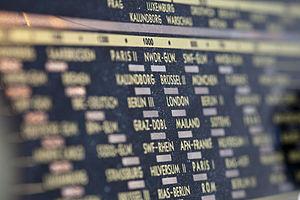
La Nordwestdeutscher Rundfunk était un organisme de droit public basé à Hambourg, émettant sur cette ville, la Basse-Saxe, le Schleswig-Holstein et la Rhénanie-du-Nord-Westphalie ainsi que jusqu'en 1954 sur Berlin-Ouest.